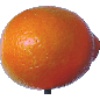
Label: Tangelo 1